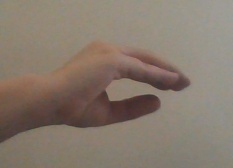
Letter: jeem